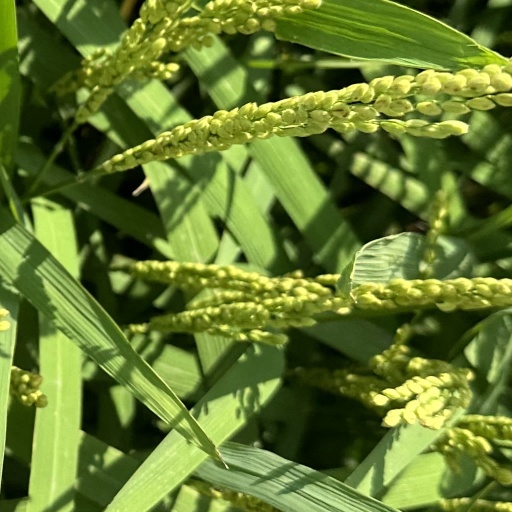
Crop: rice